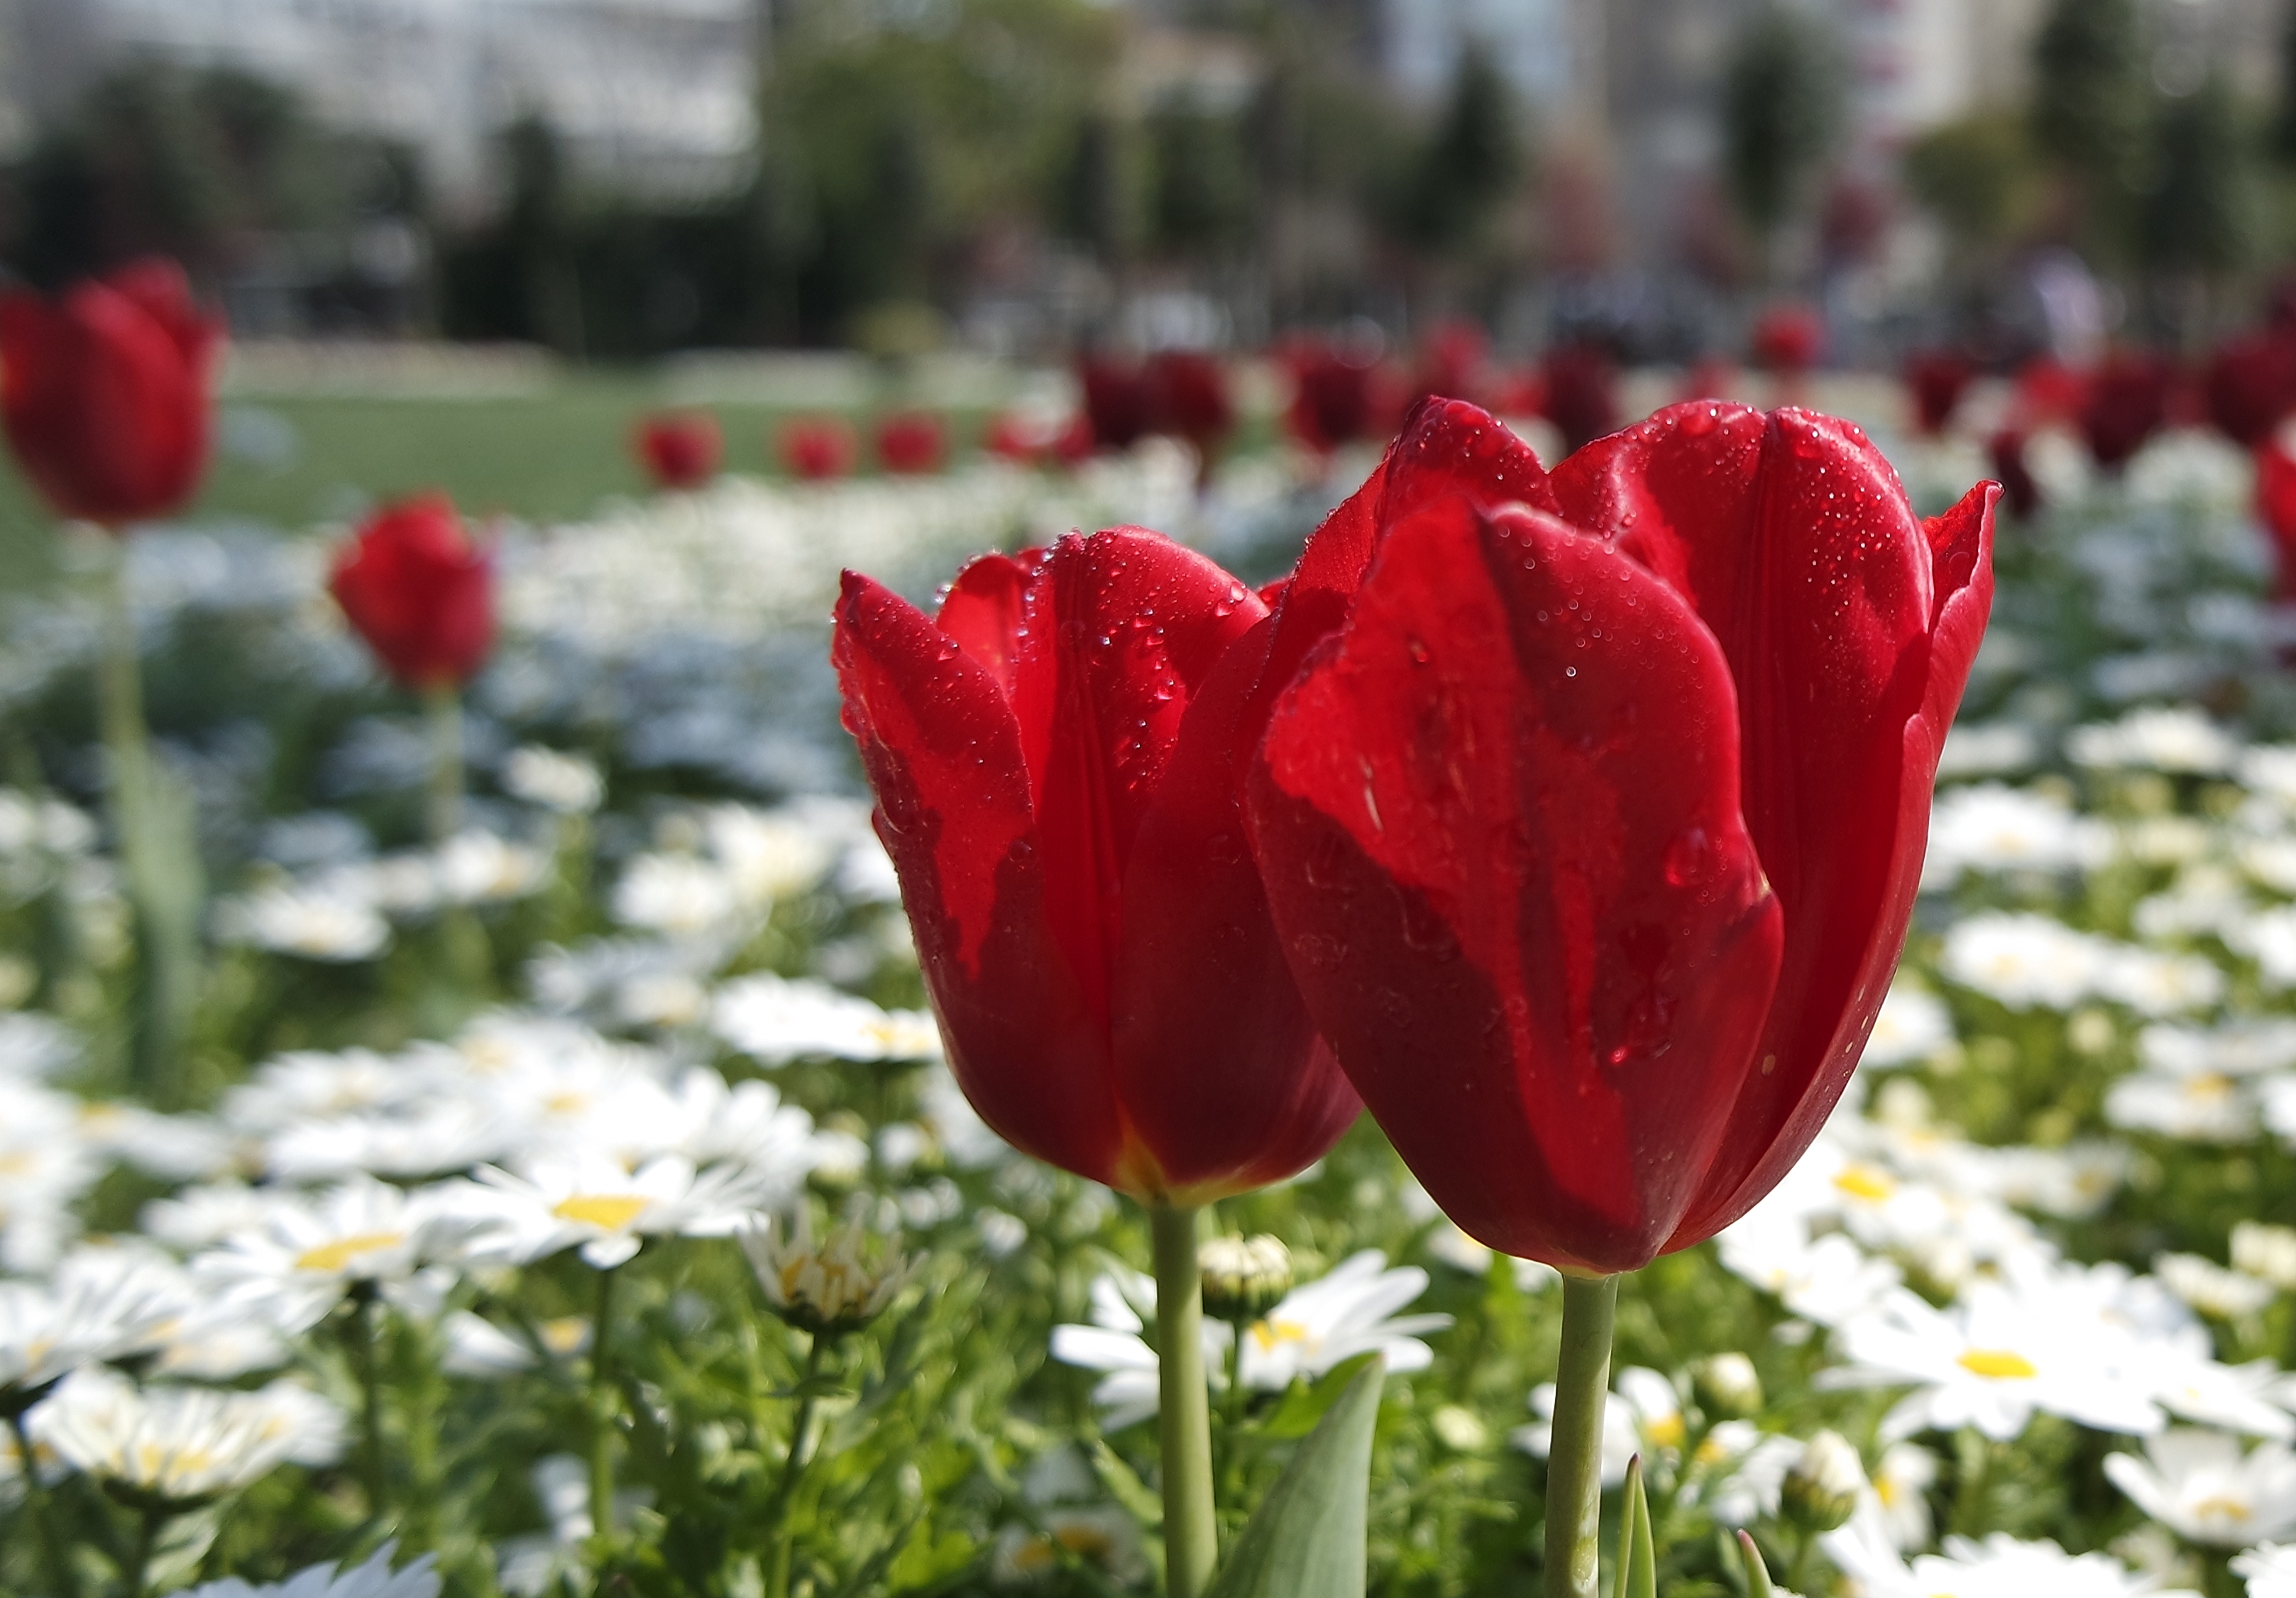
nature, grass, blossom, growth, plant, leaf, flower, petal, bloom, summer, floral, tulip, spring, red, color, botany, colorful, garden, flora, plants, florist, flowers, gardening, petals, tulips, flowering plant, lily family, land plant